Rachel Yakar

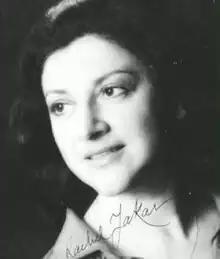

Rachel Yakar (3 March 1936 – 24 June 2023) was a French operatic soprano and academic voice teacher. She was known for Mozart roles such as Elvira in "Don Giovanni", Baroque opera and contemporary opera. She was a member of the Deutsche Oper am Rhein from 1964 to 1991, and appeared also in Paris, at the Royal Opera House in London and at festivals including Bayreuth and Glyndebourne. She received international attention as Poppea in the 1977 production of Monteverdi's "L'incoronazione di Poppea" at the Oper Zürich conducted by Nikolaus Harnoncourt, which was recorded and filmed. She made many more recordings reviving Baroque operas in historically informed performance. Her portrayal of Debussy's Mélisande was described as ideal. She was admired not only for her voice and diction but also for her stage presence. After her retirement from the stage she taught at the Paris Conservatoire. from "Diapason" summarised her performing: "A darling of the Baroque pioneers and a Mozartian at heart and in style, the soprano from Lyon was also the intimate voice of Strauss, Debussy and Messiaen."